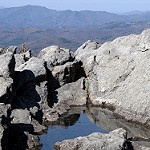
Label: mountain